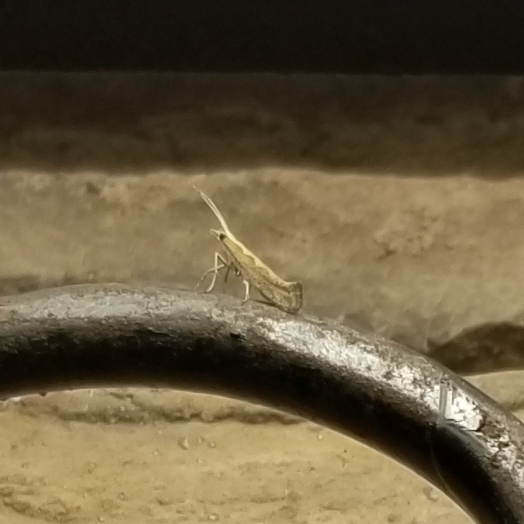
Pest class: diamondback_moth